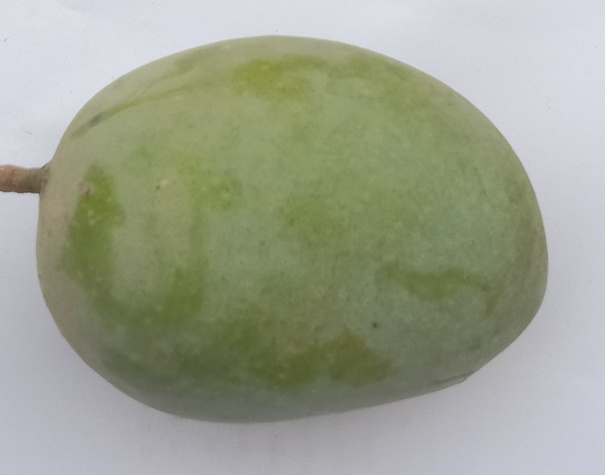
Mango variety: Langra